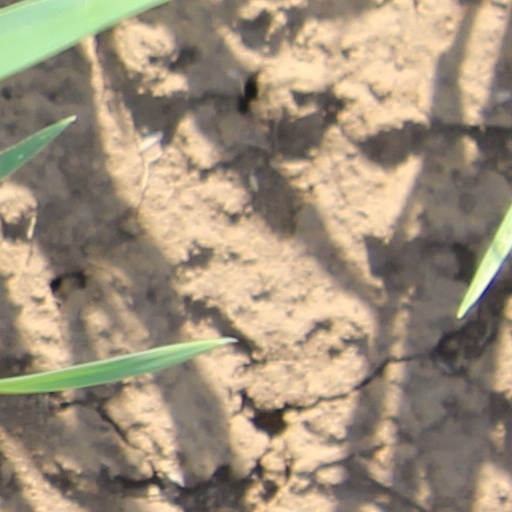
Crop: wheat